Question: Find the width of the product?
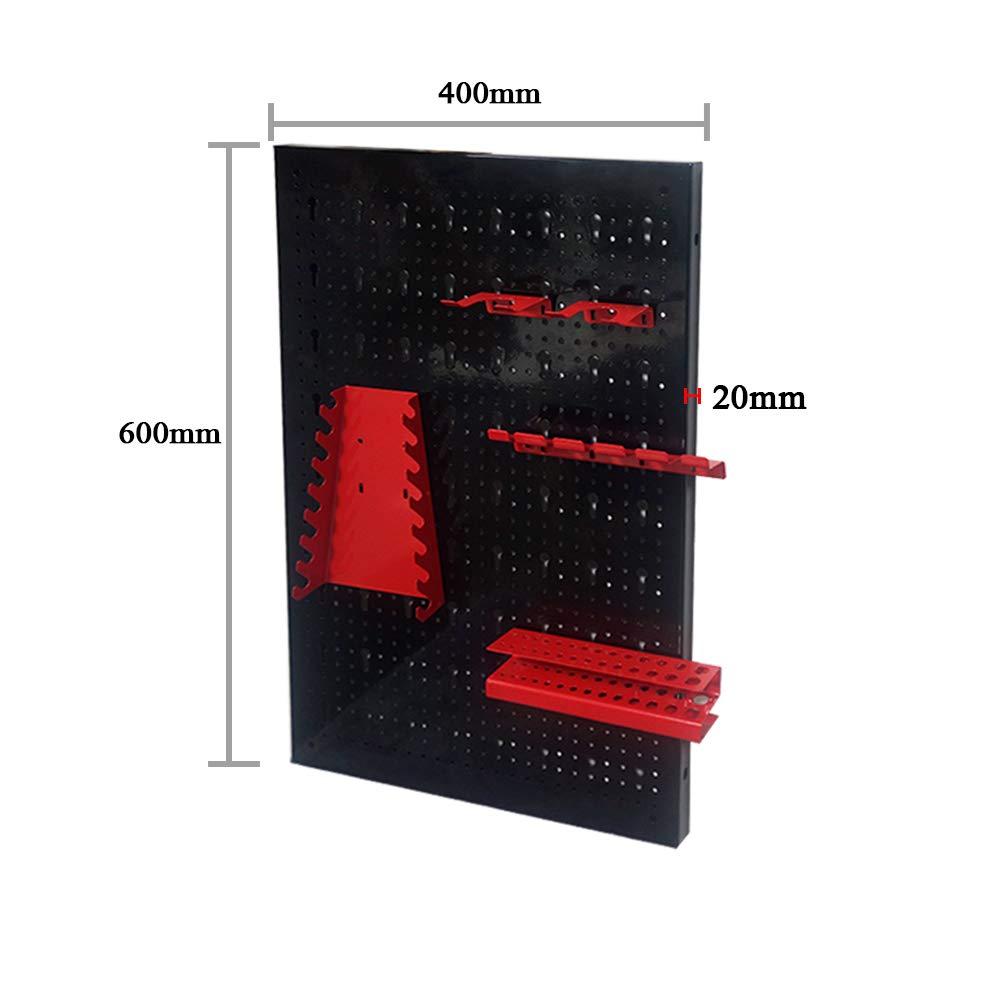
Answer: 400.0 millimetre